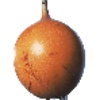
Label: Granadilla 1